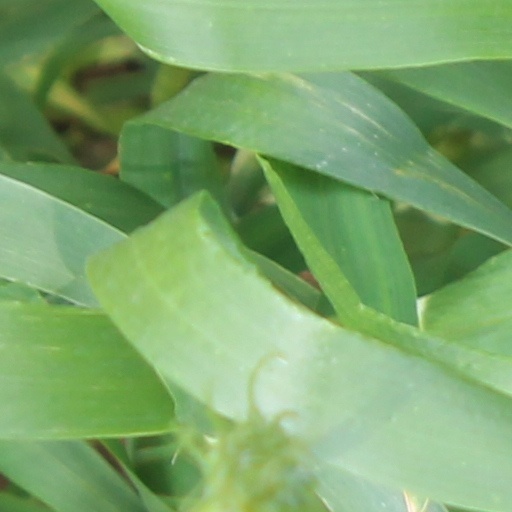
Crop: wheat